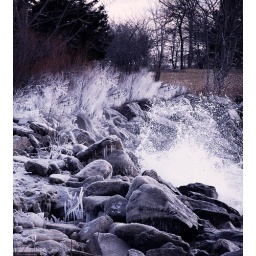
Without fear to be freeze, the shore face the freezing water manipulated by the wind